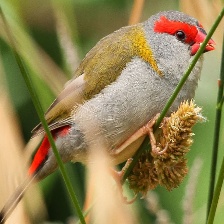
Species: RED BROWED FINCH
Scientific name: NEOCHMIA TEMPORALIS
ImageNet parent category: house_finch